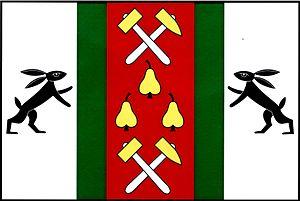
Hředle est une commune du district de Beroun, dans la région de Bohême-Centrale, en Tchéquie. Sa population s'élevait à 391 habitants en 2020.